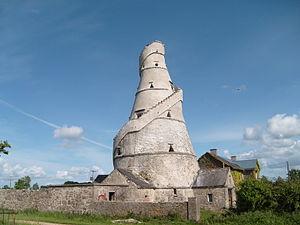
The Wonderful Barn est un bâtiment en forme de tire-bouchon qui a été commandé par Katherine Conolly et construit en 1743 sur le domaine du Castletown House sur la frontière de Leixlip et Celbridge en Irlande.